Llewellya Hillis

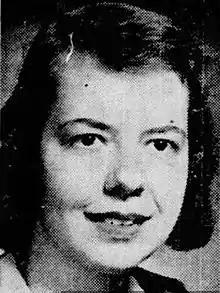
Llewellya Hillis, from a 1954 newspaper.

Llewellya Williams Hillis (1930 – March 23, 2019), later Llewellya Hillis-Colinvaux, was a Canadian-born American marine biologist.